Louis Cox

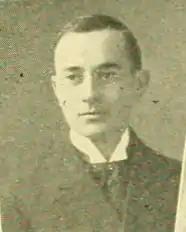
Louis S. Cox

Louis Sherburne Cox (November 22, 1874 – May 12, 1961) was a justice of the Massachusetts Supreme Judicial Court from November 10, 1937, to January 12, 1944. He was appointed by Governor Charles F. Hurley.